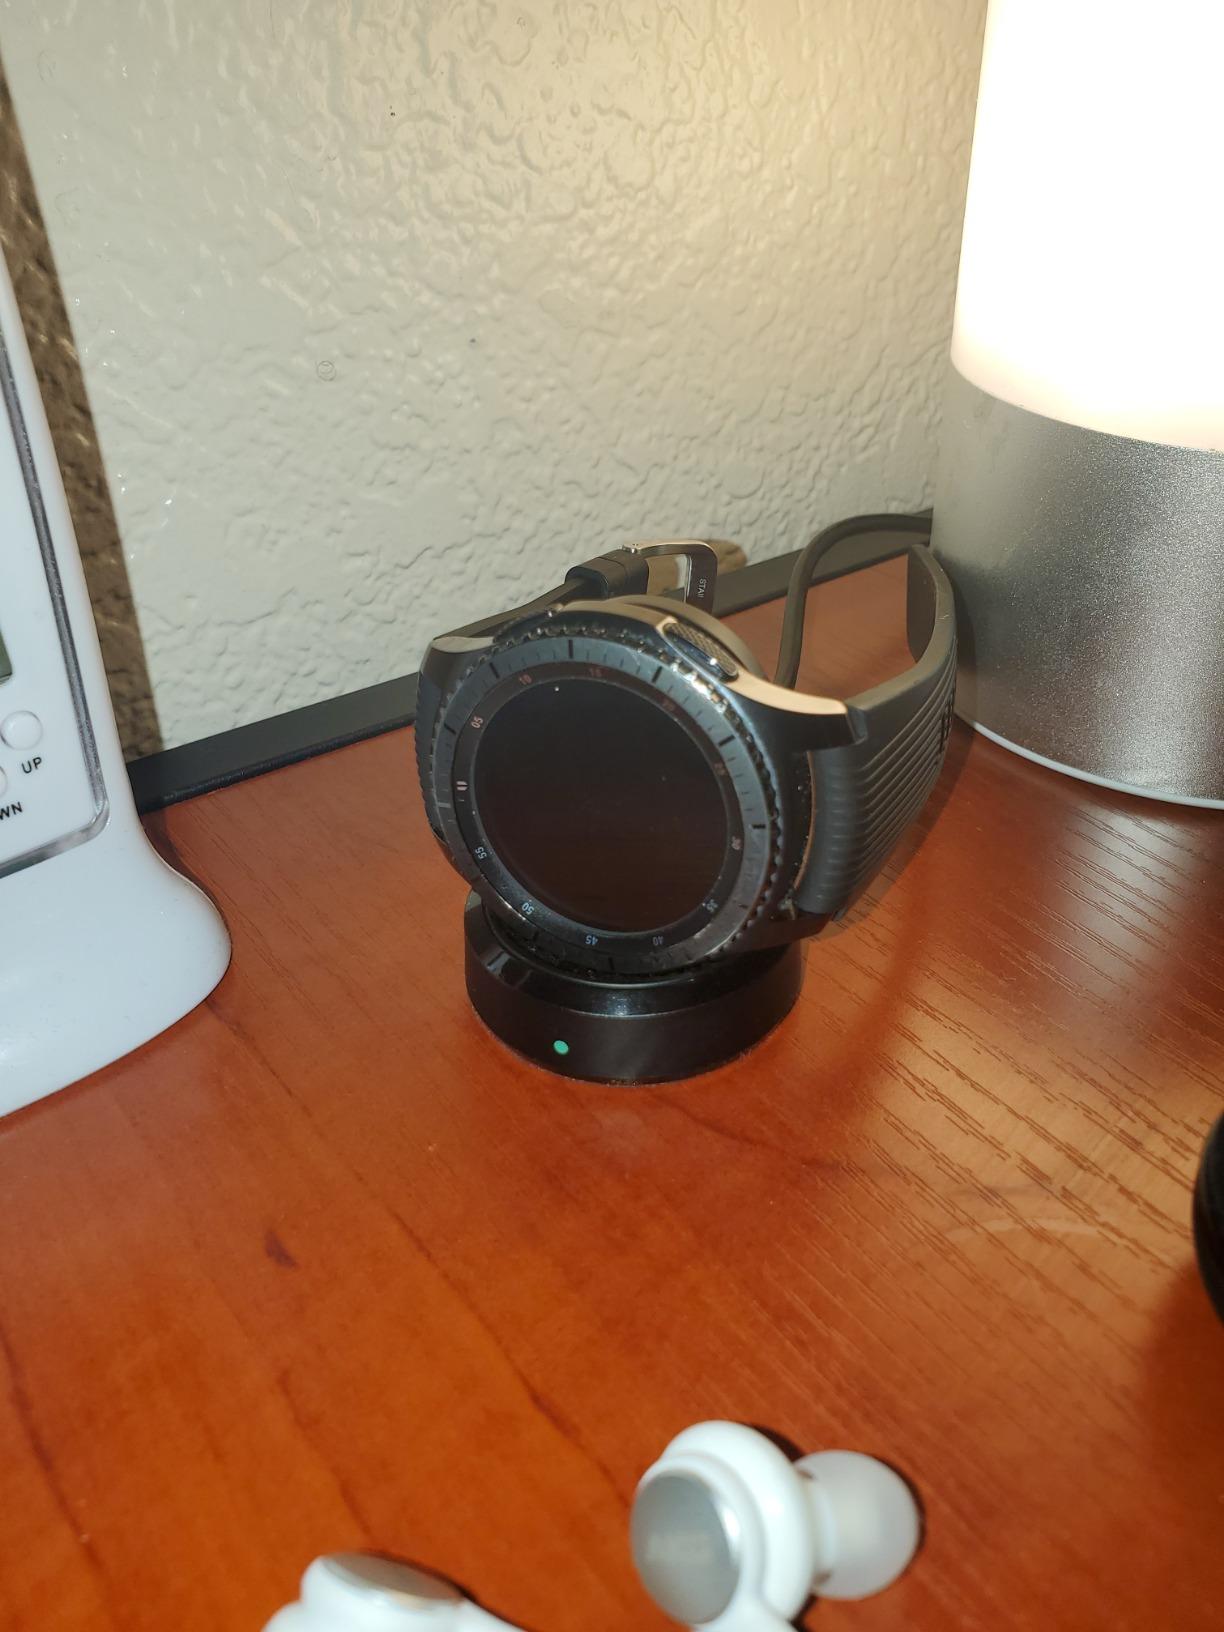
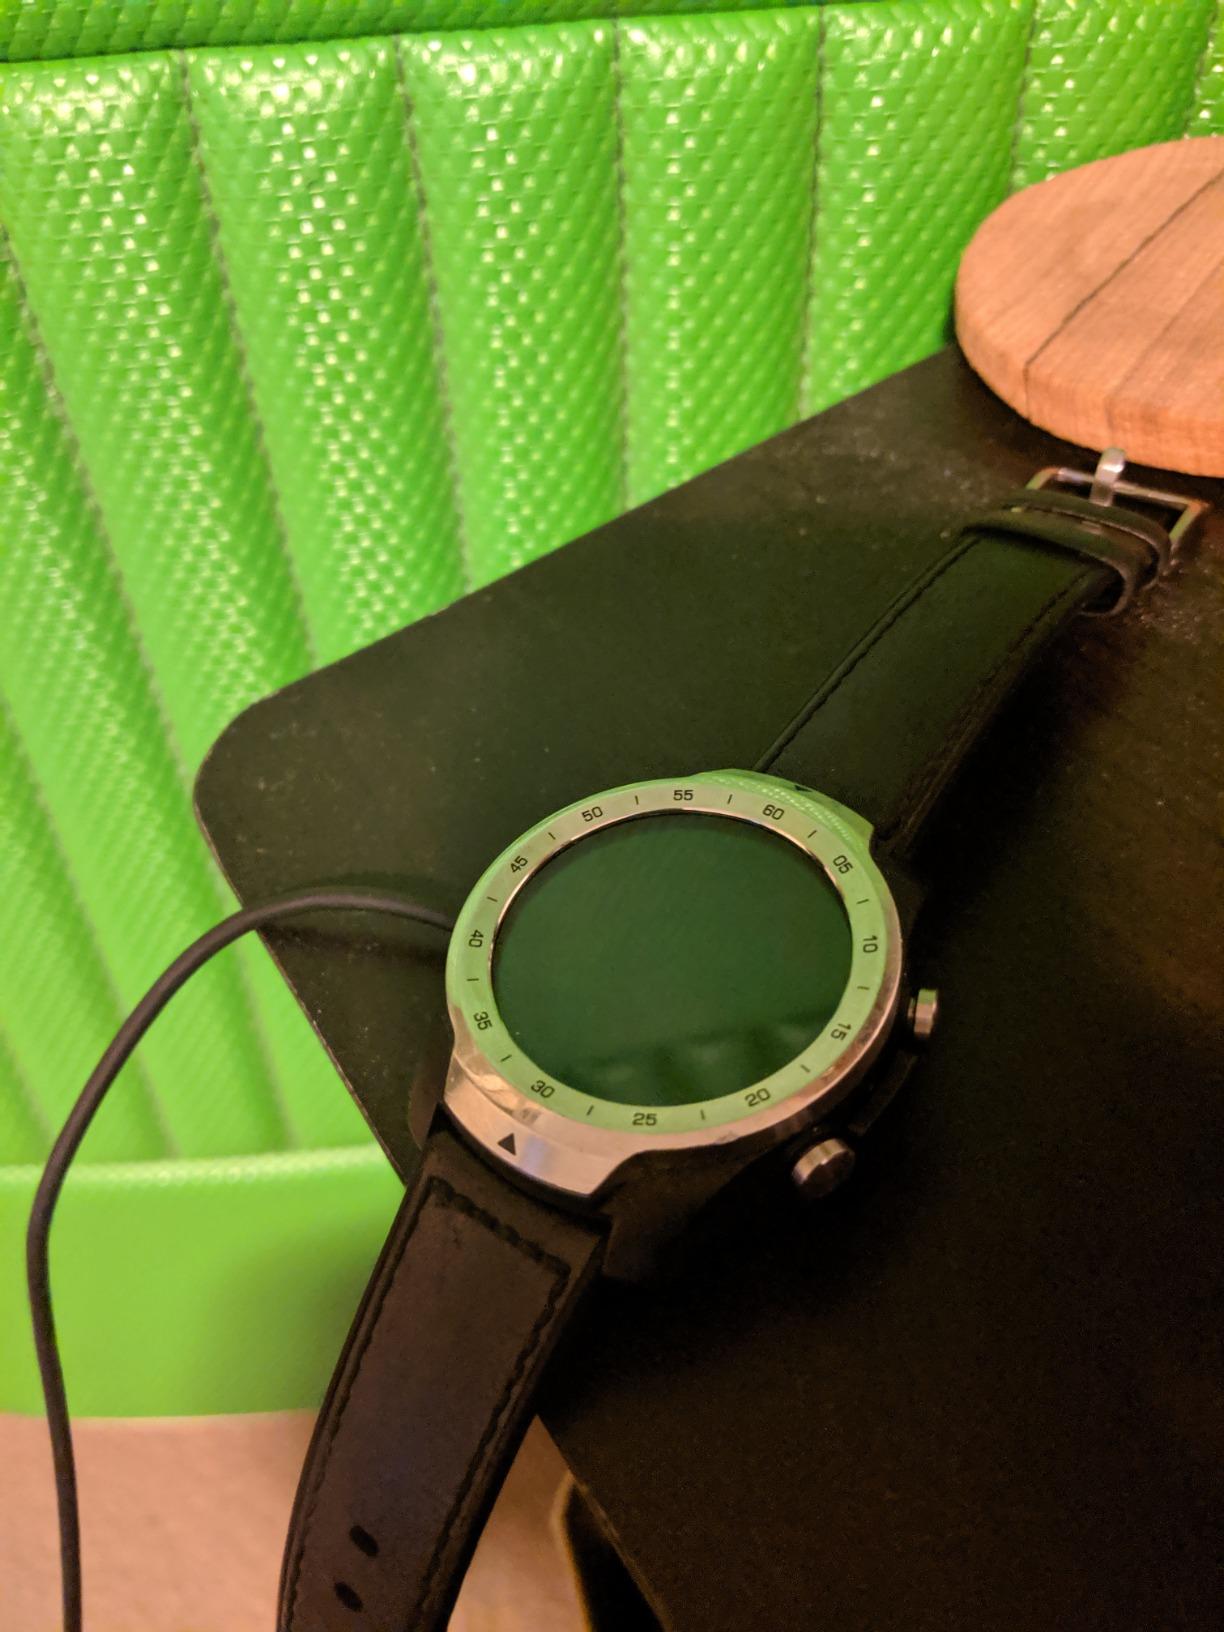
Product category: smartwatch
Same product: no